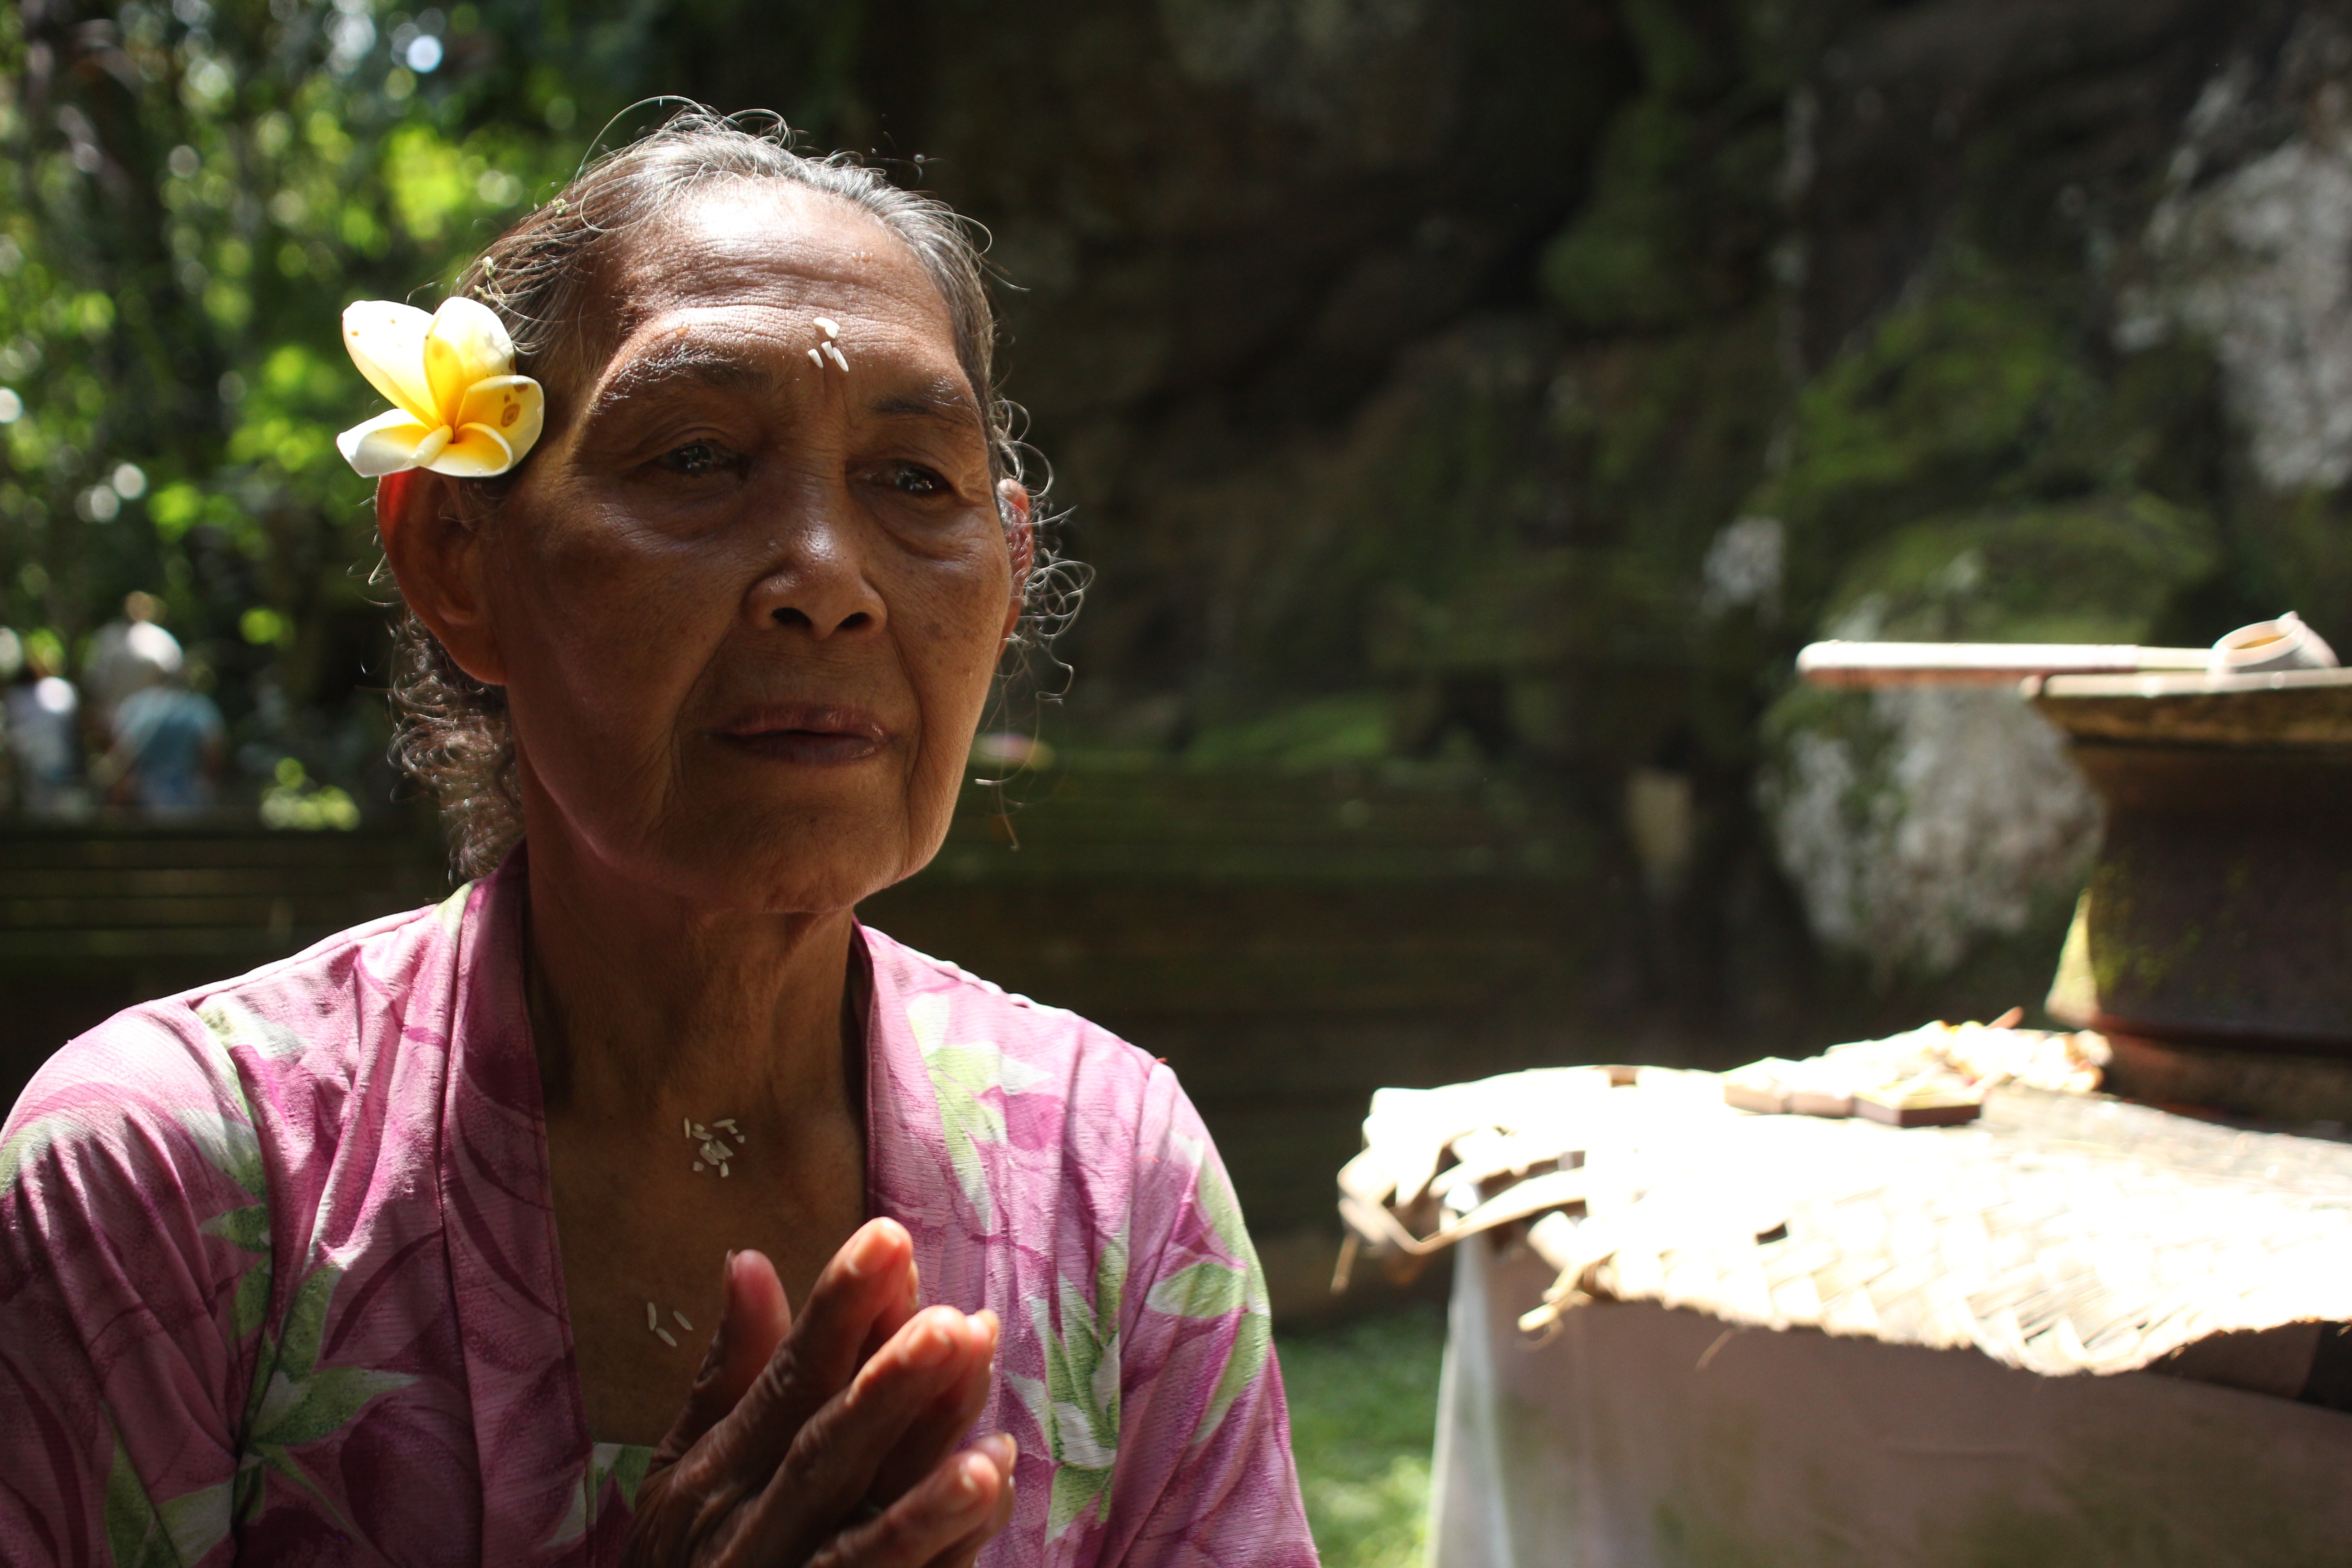
person, people, temple